Mercè Durfort i Coll

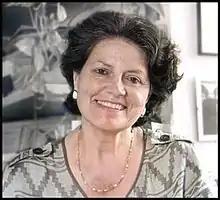

Mercè Durfort i Coll (4 April 1943 – 7 April 2022) was a Spanish biologist and professor. She was a member of Institute for Catalan Studies from 1989 until her death.